Scandicci

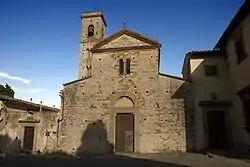
"Pieve" of Sant'Alessandro a Giogoli.

Scandicci is a "comune" (municipality) of c. 50,000 inhabitants in the Metropolitan City of Florence in the Italian region Tuscany, located about southwest of Florence.